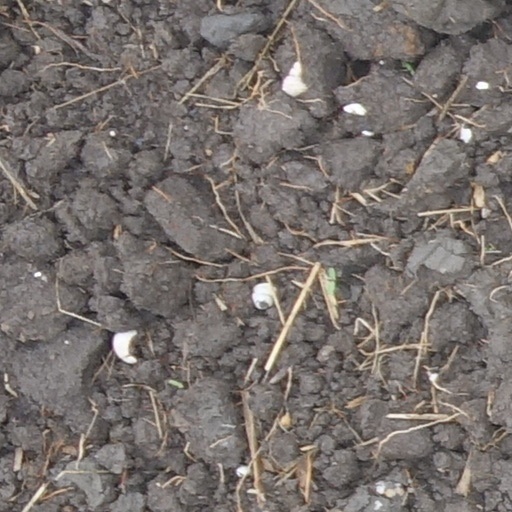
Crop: wheat